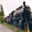
Label: train